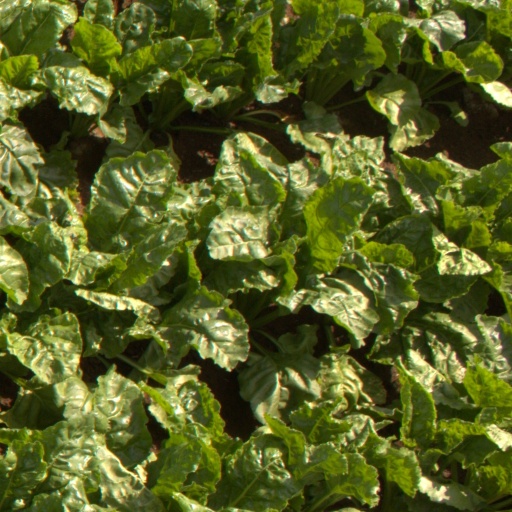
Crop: sugar beet